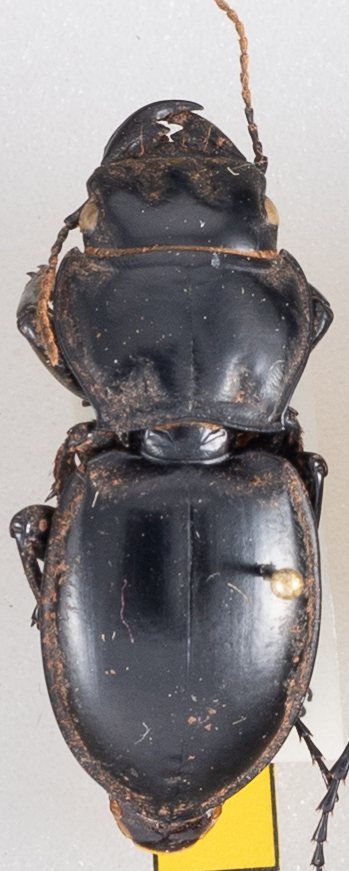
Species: Pasimachus californicus
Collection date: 2019-05-15
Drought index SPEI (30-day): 2.09
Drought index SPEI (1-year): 2.09
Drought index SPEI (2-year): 1.01